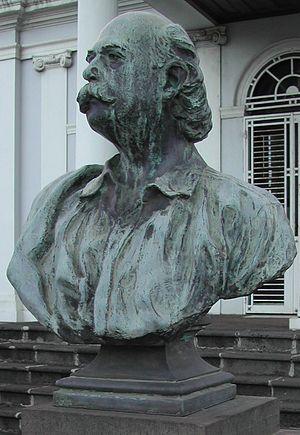
Le musée Léon-Dierx est un musée d'art de l'île de La Réunion, département d'outre-mer français dans le sud-ouest de l'océan Indien. Il est situé dans la rue de Paris à Saint-Denis, le chef-lieu.